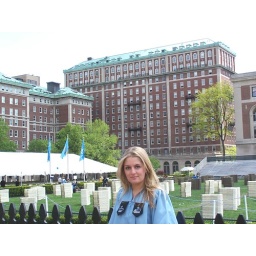
13th floor in John Jay 7th window from left !